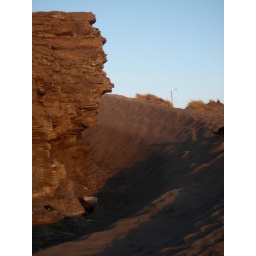
Sand scooped out perfectly by the wind, around the rock at the base of the Deserted Hostel.